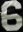
Number: 6